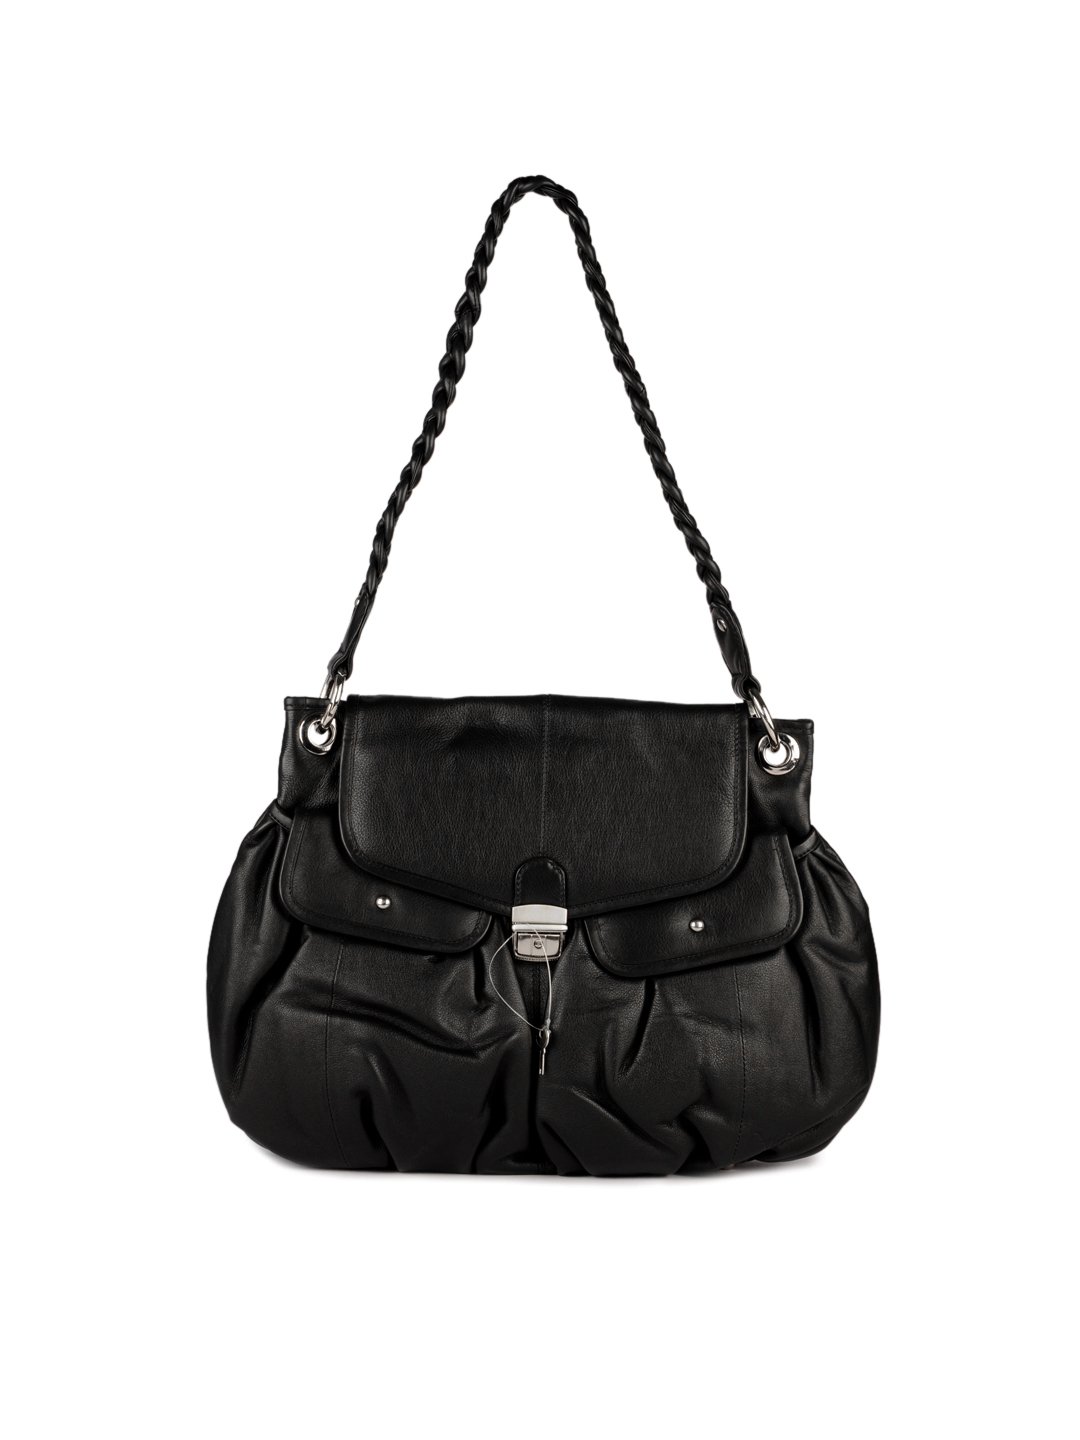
Hidekraft Women Black Handbag
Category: Accessories / Bags / Handbags
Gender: Women
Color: Black
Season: Summer 2012
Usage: Casual